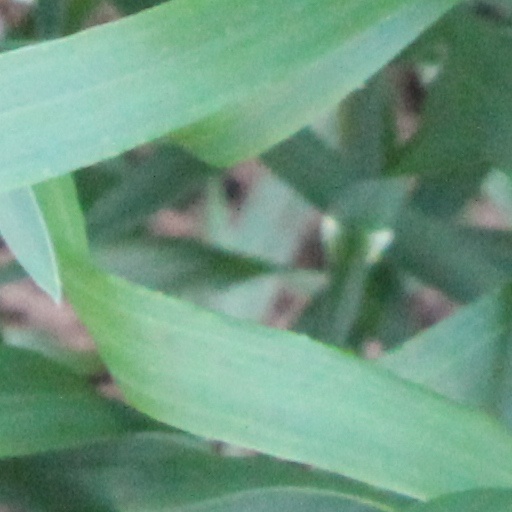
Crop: wheat